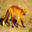
Label: fox